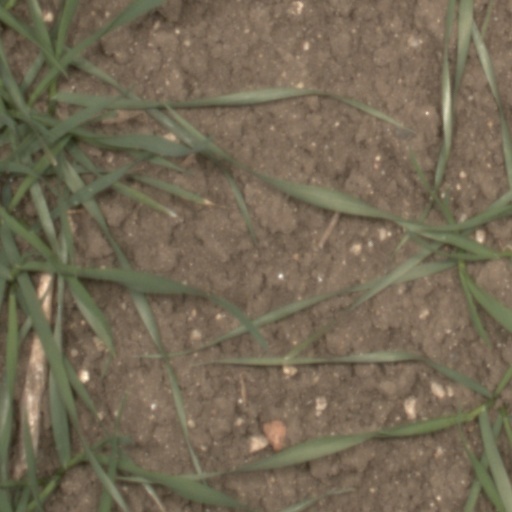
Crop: wheat